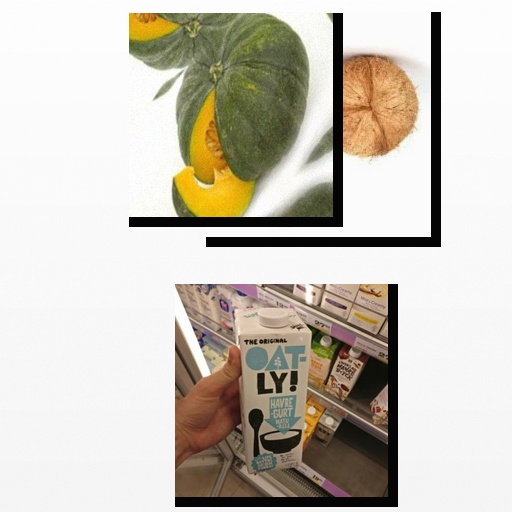
Food items: coconut, oat_yogurt, pumpkin